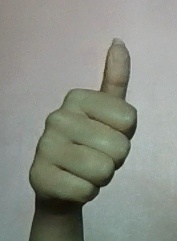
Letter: aleff